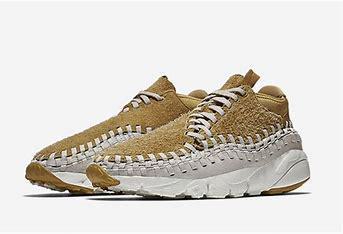
Brand: Nike
Model: Air Footscape Woven Chukka